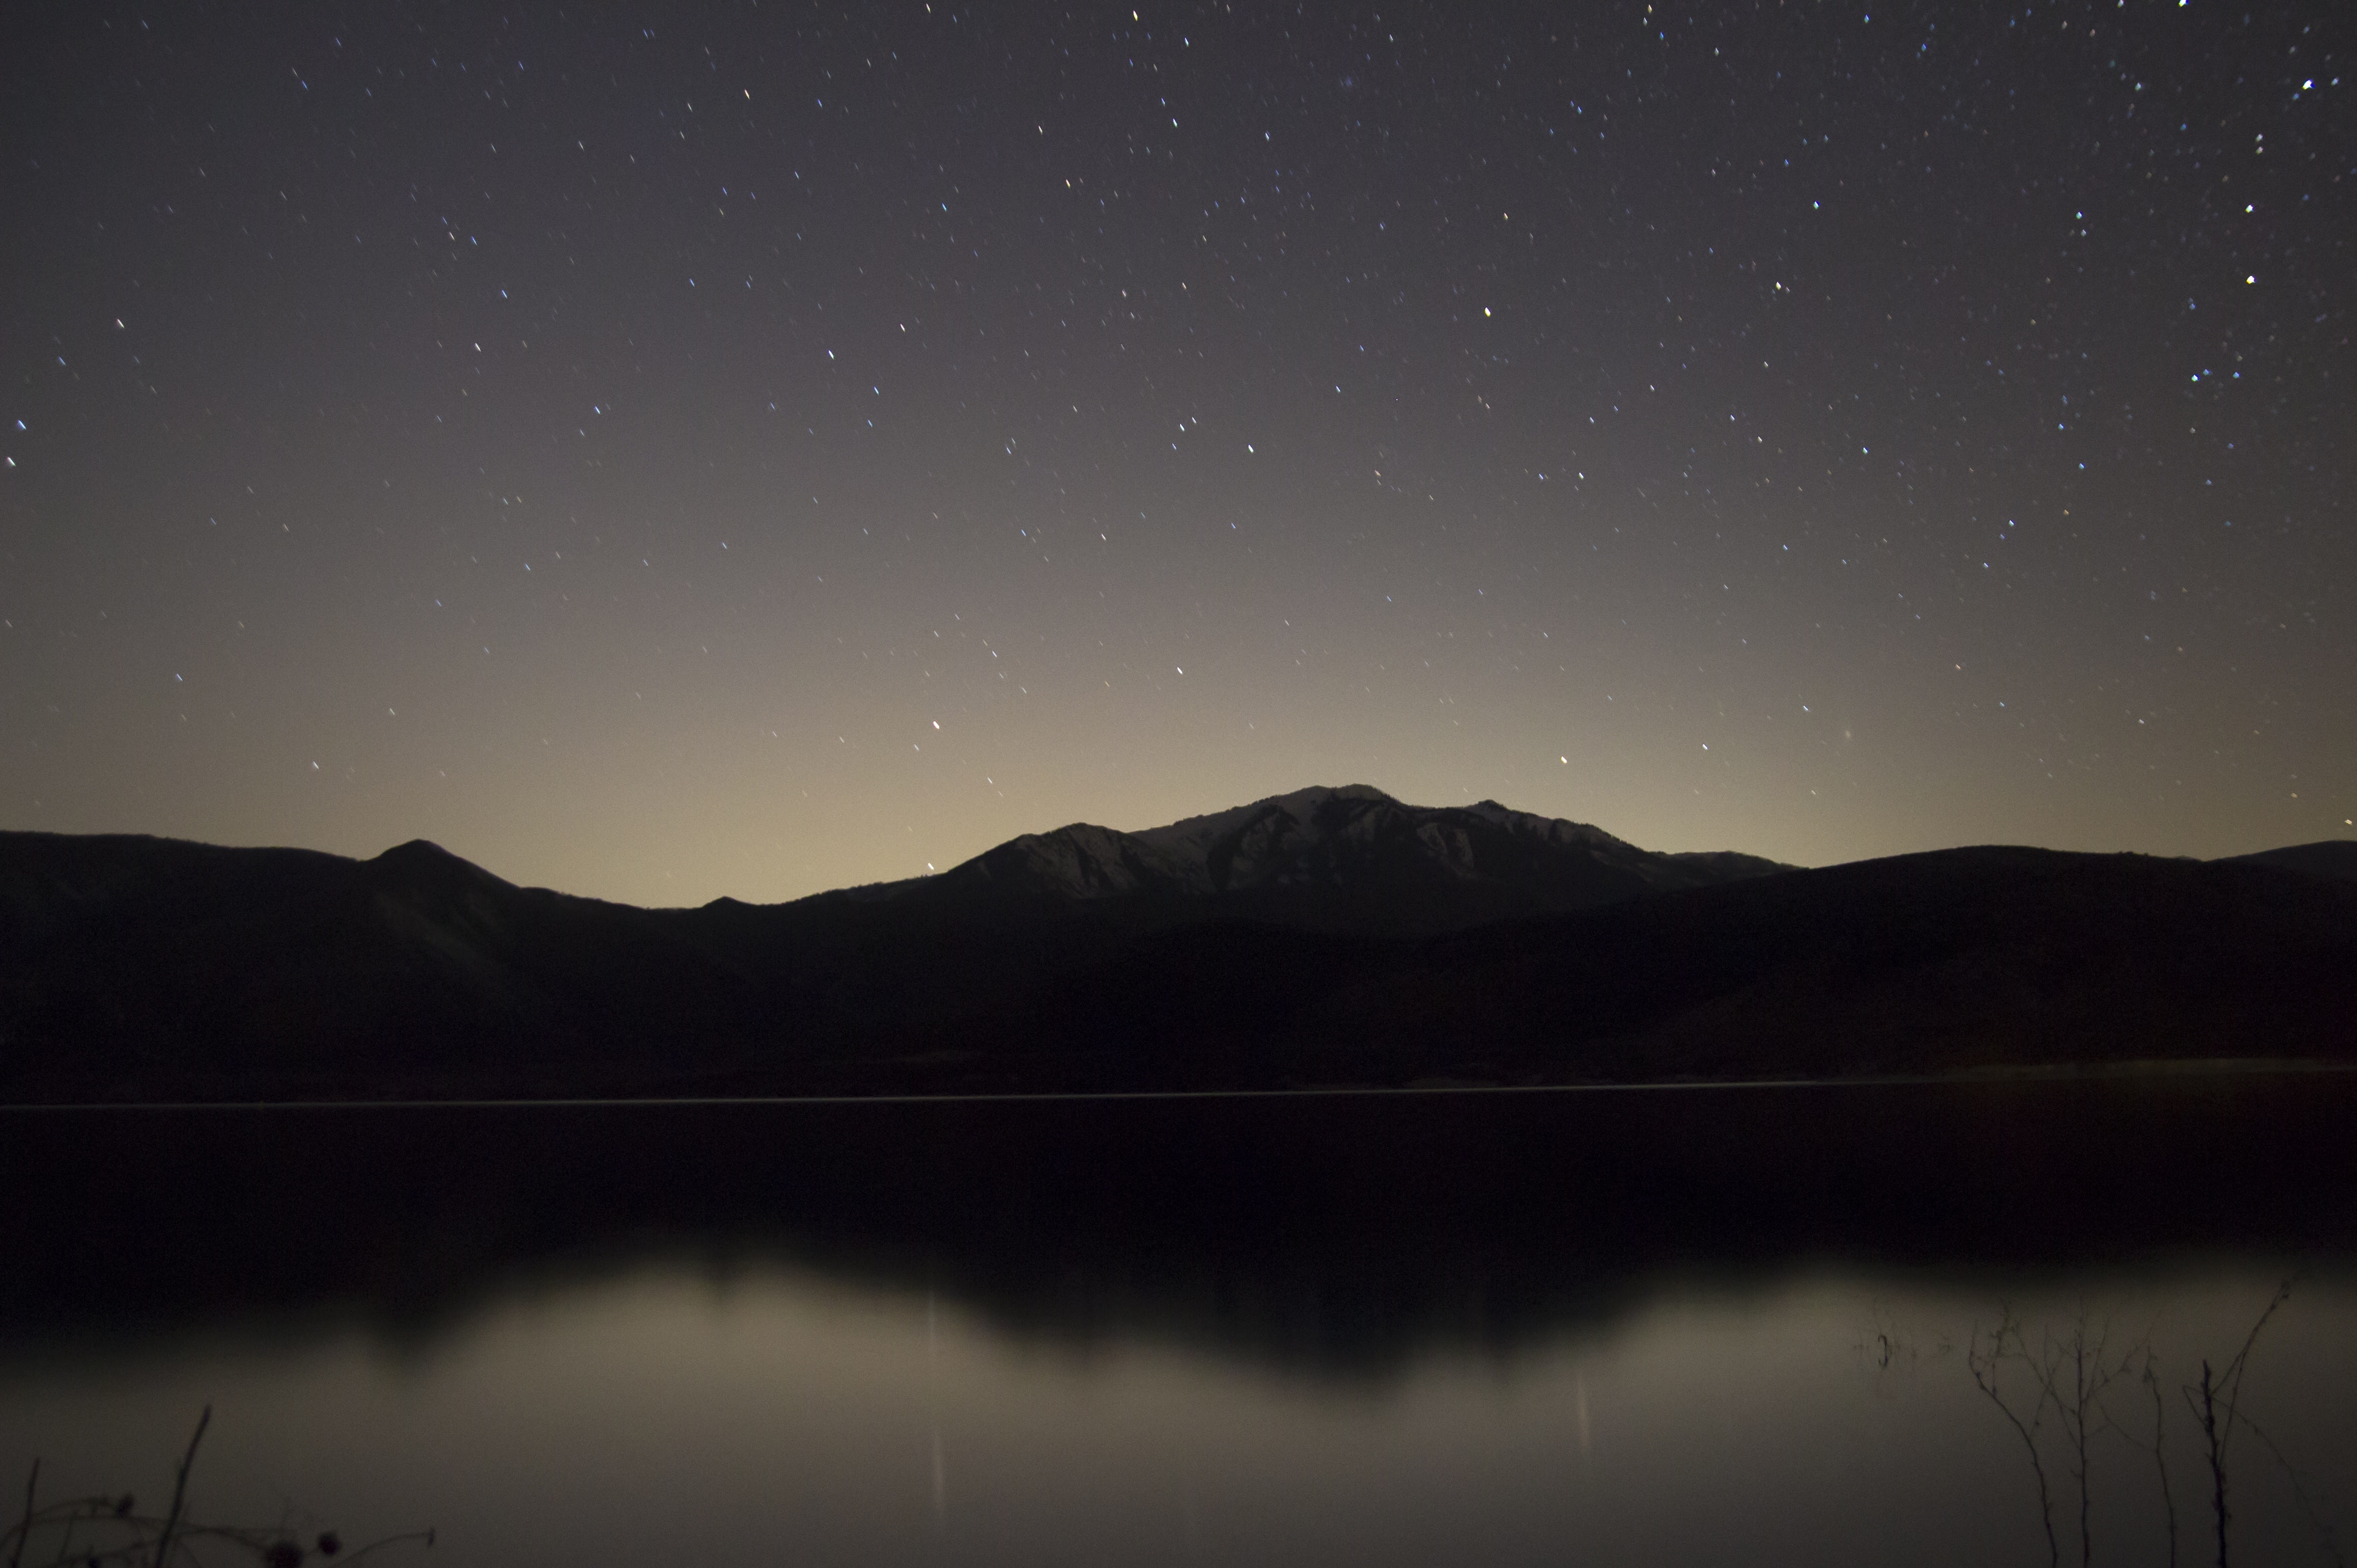
landscape, water, sky, night, star, lake, dawn, atmosphere, dark, dusk, evening, reflection, darkness, aurora, moonlight, mountains, stars, loch, astronomical object, atmospheric phenomenon